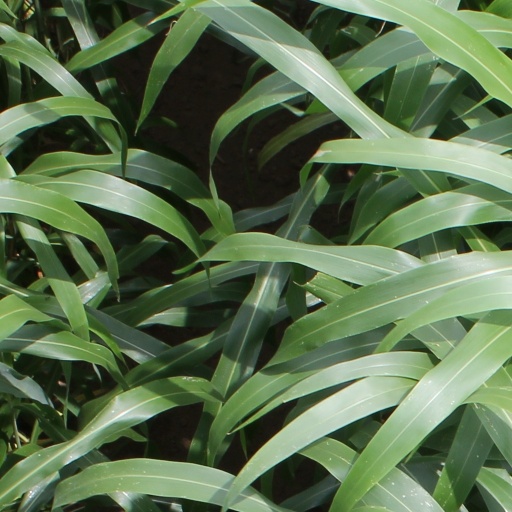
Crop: sorghum